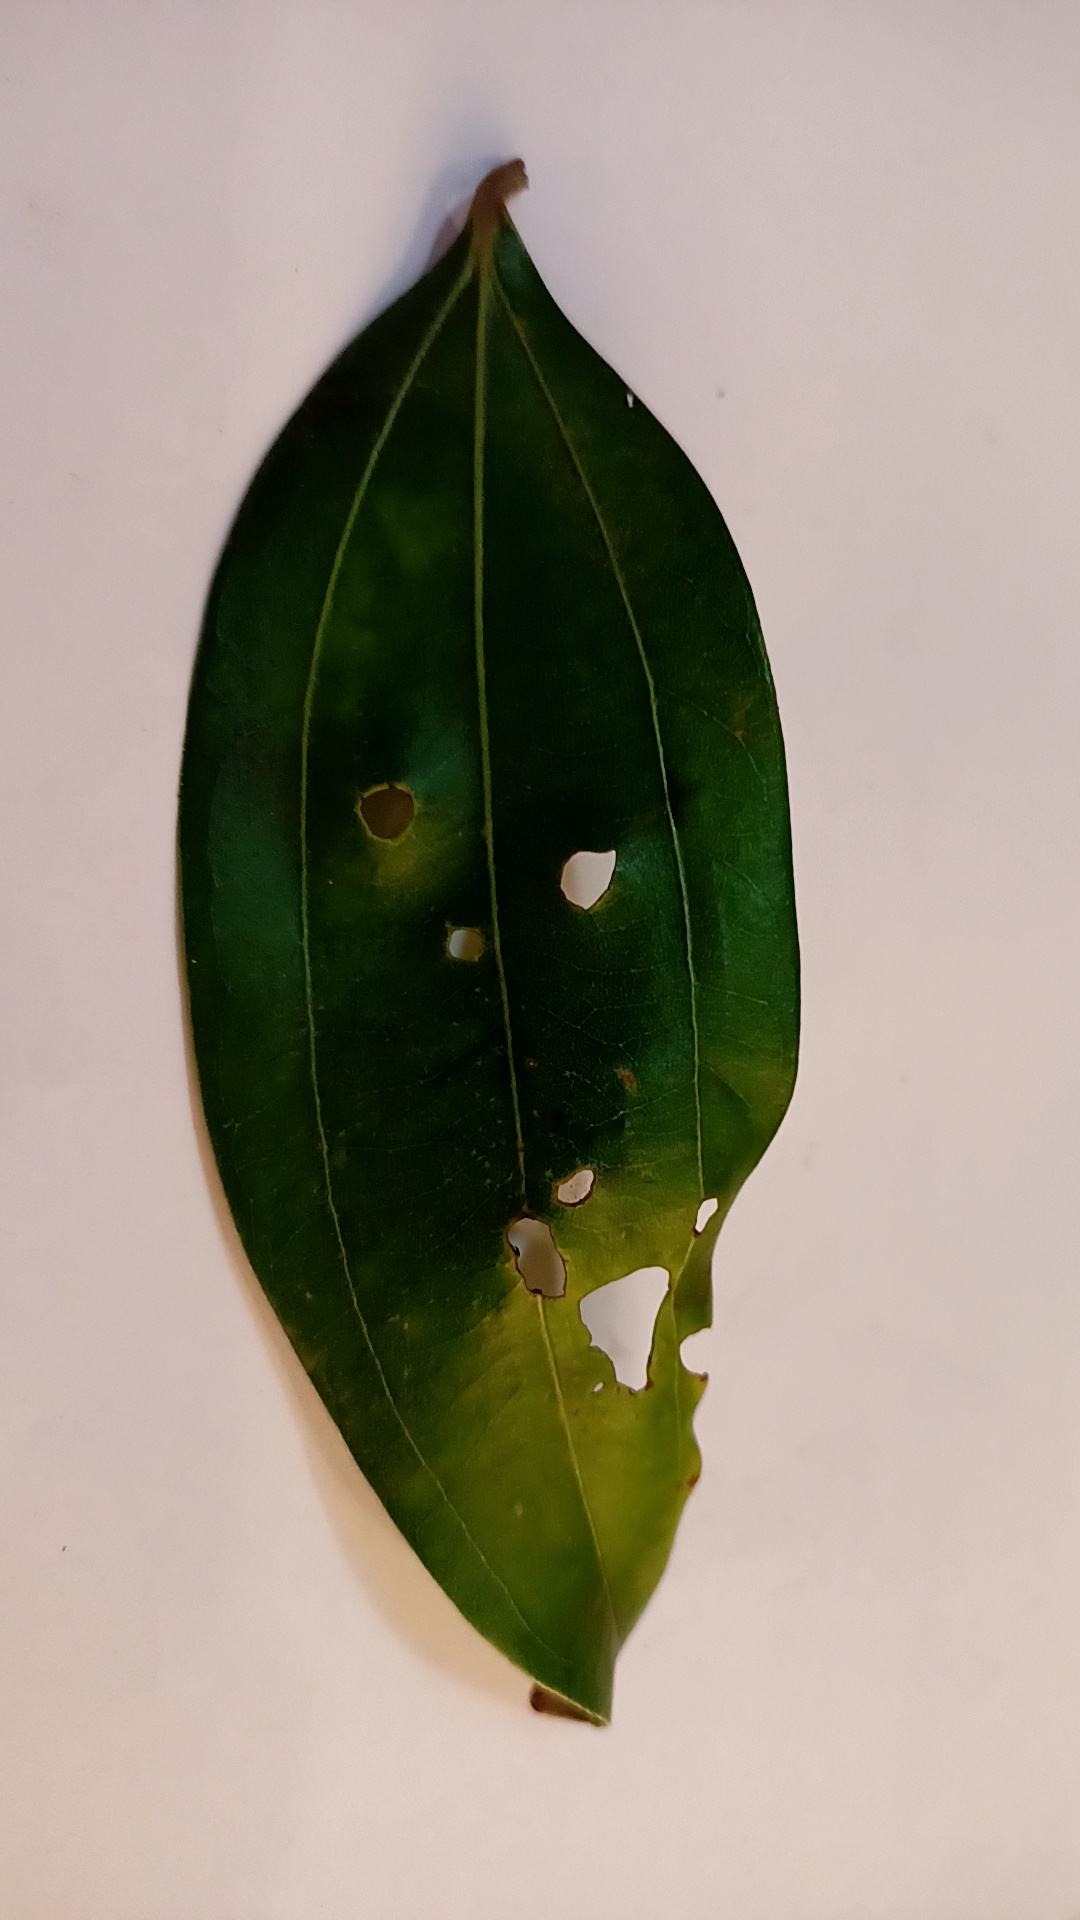
Label: Disease